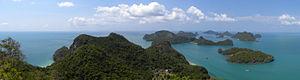
Panorama du Parc National Ang Thong depuis le point de vue de Ko Wua Talab